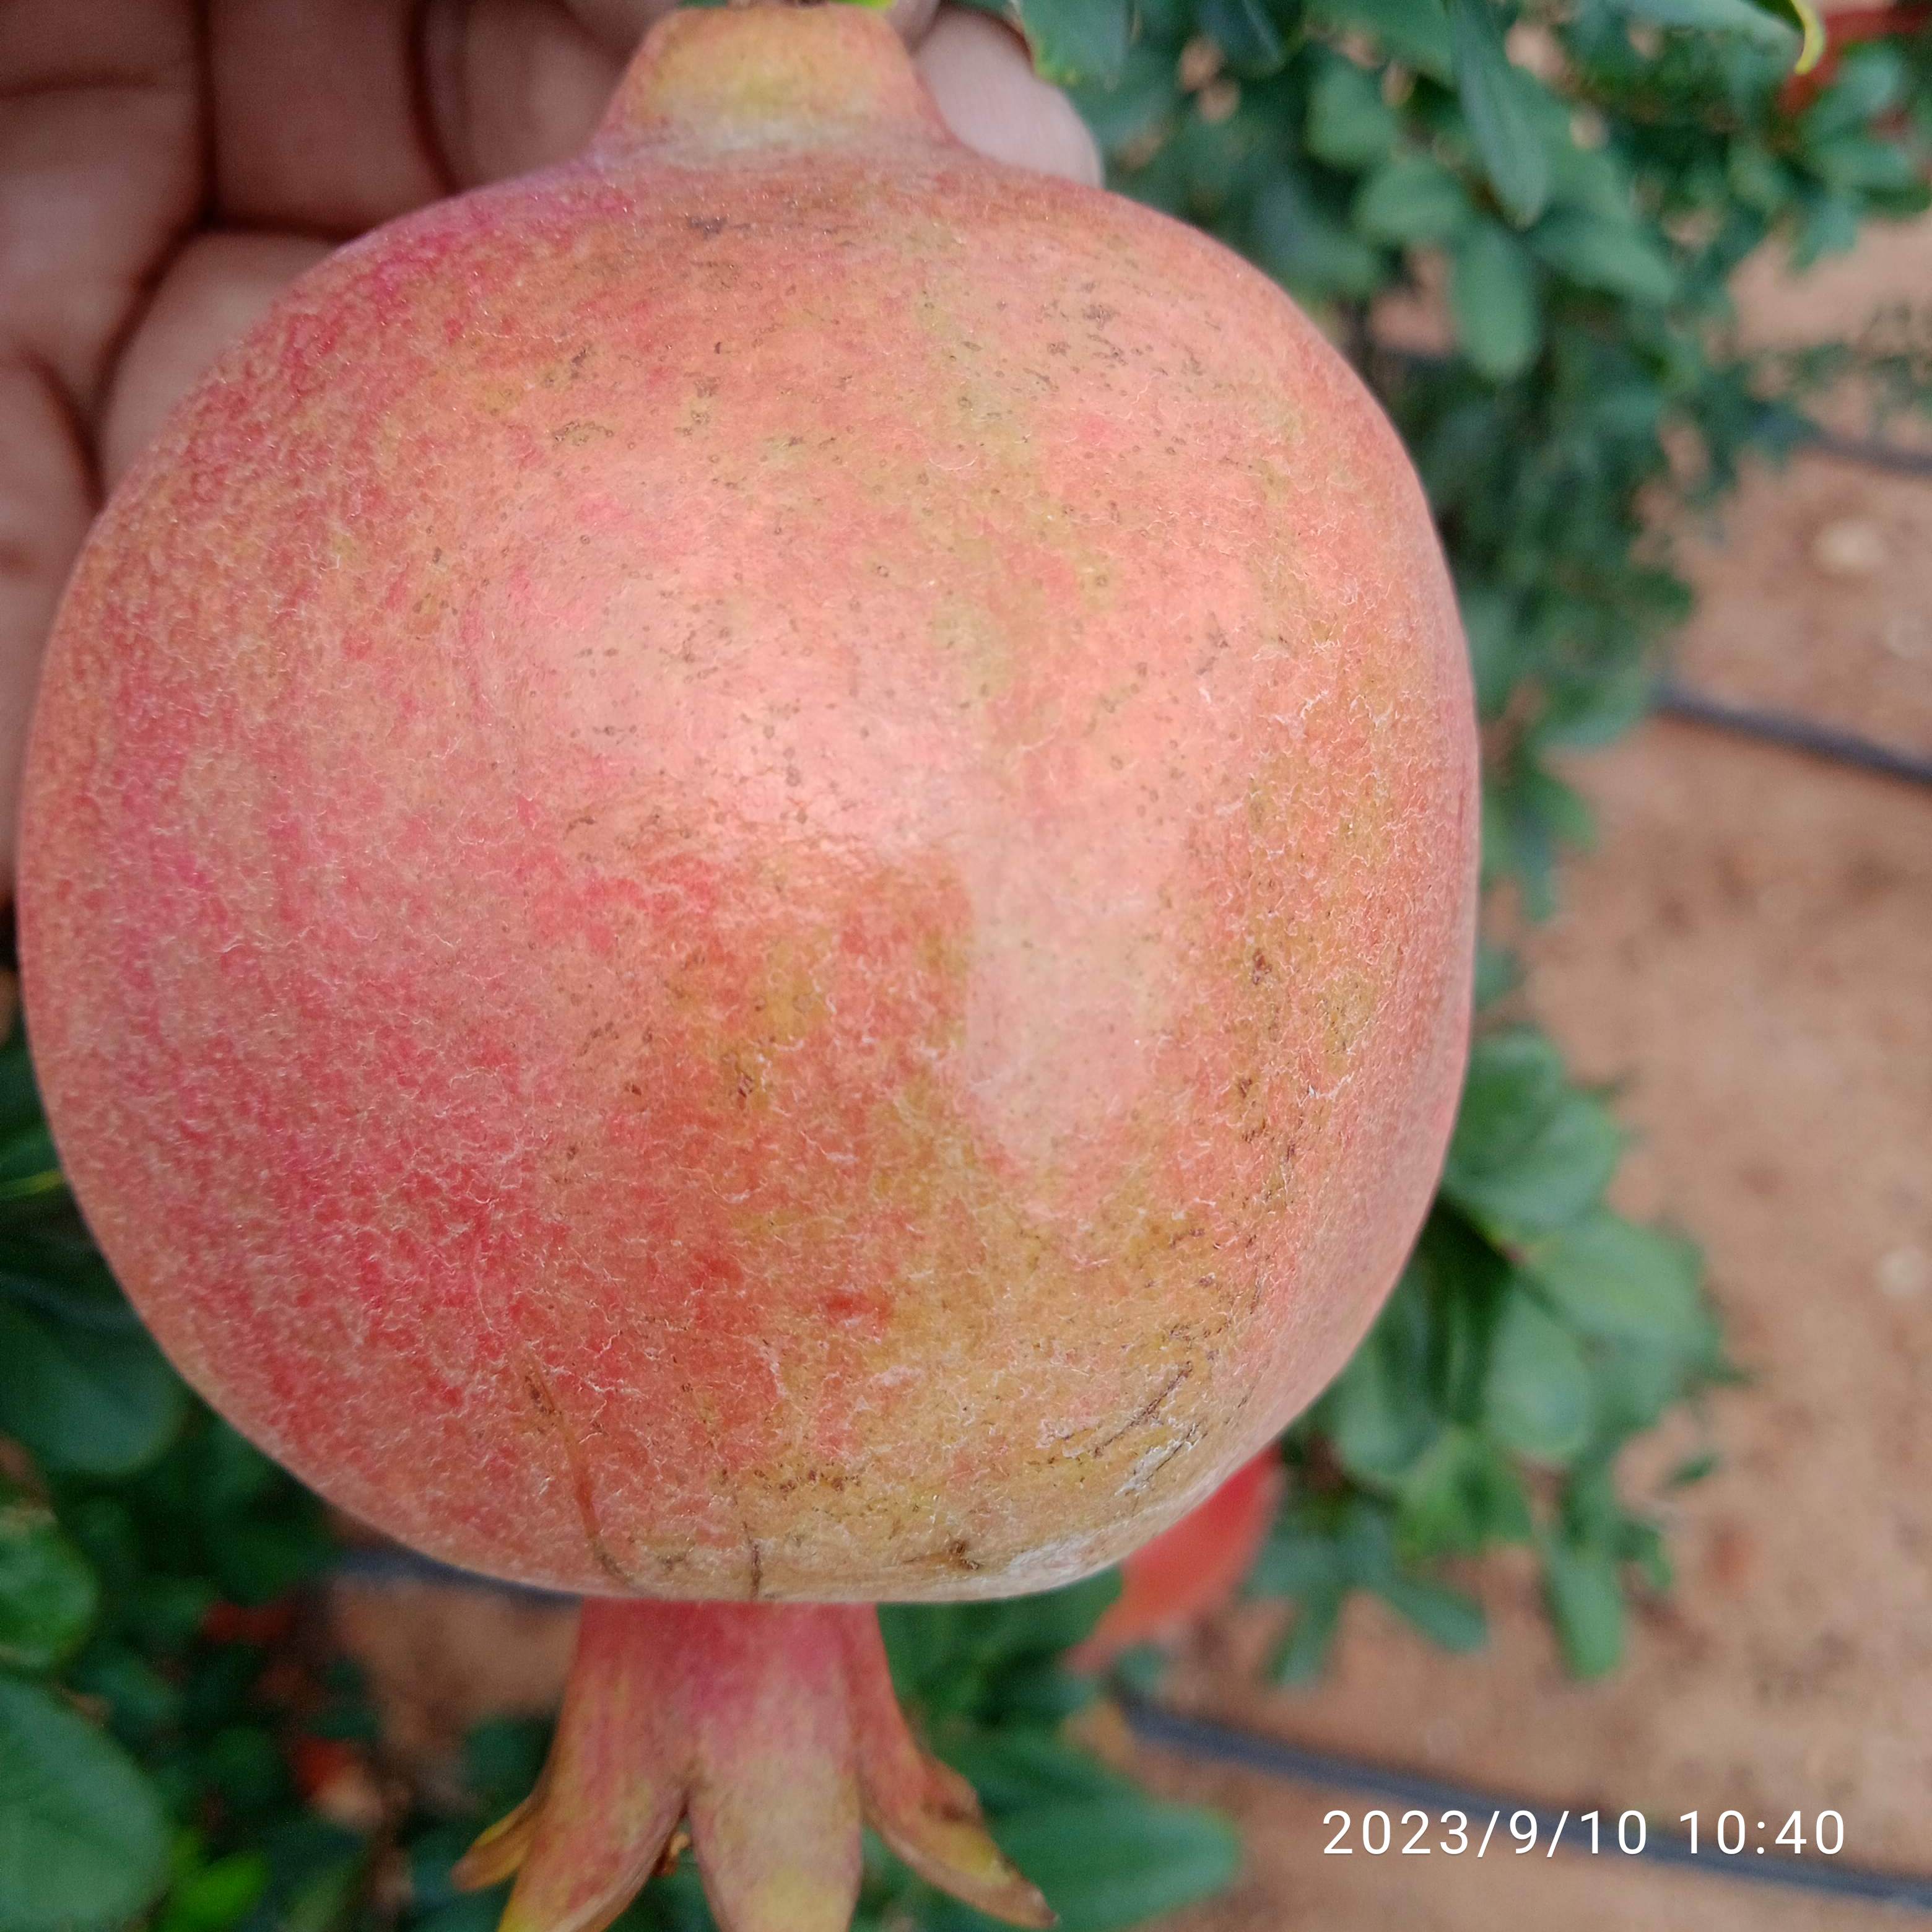
Label: Healthy